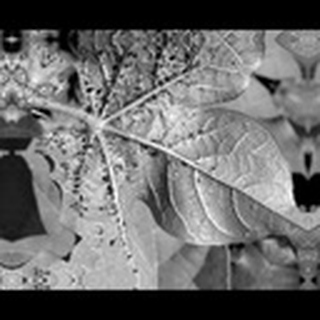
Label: cotton_aphids